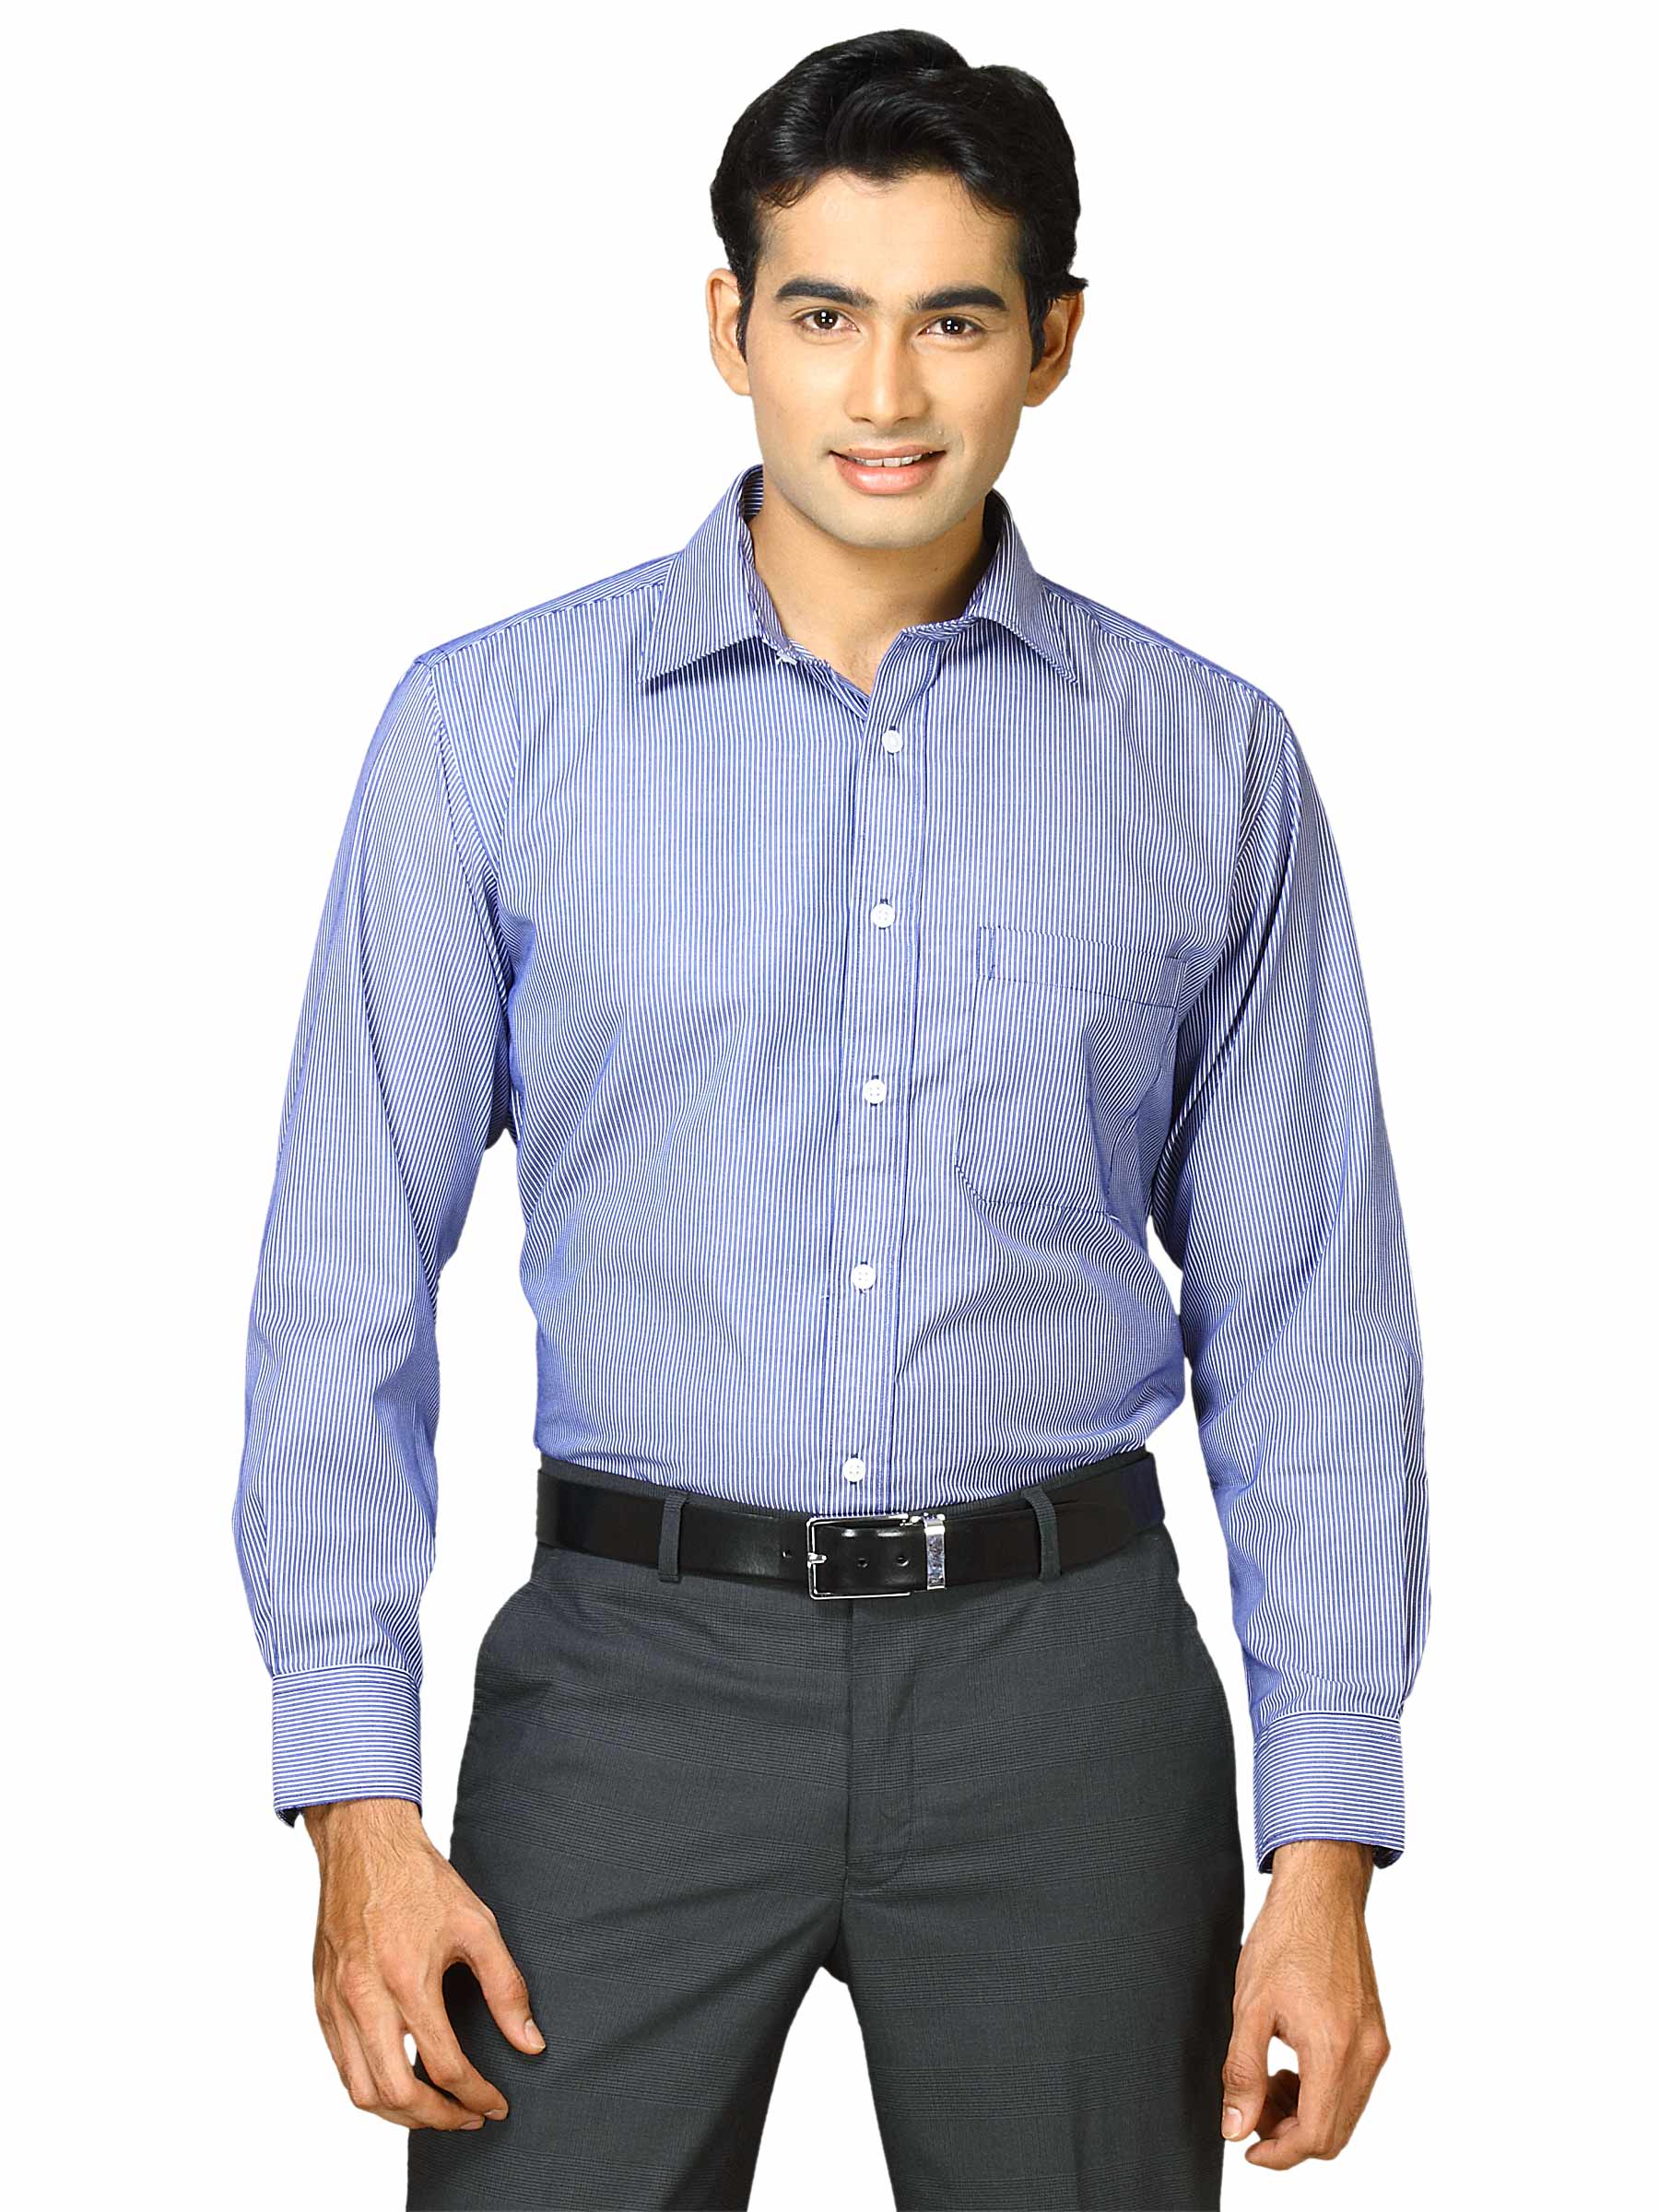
John Miller Men Blue stripes Shirts
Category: Apparel / Topwear / Shirts
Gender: Men
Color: Blue
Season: Fall 2011
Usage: Formal